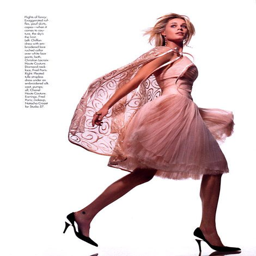
actor in a pleated strapless dress and embroidered coat from the collection .